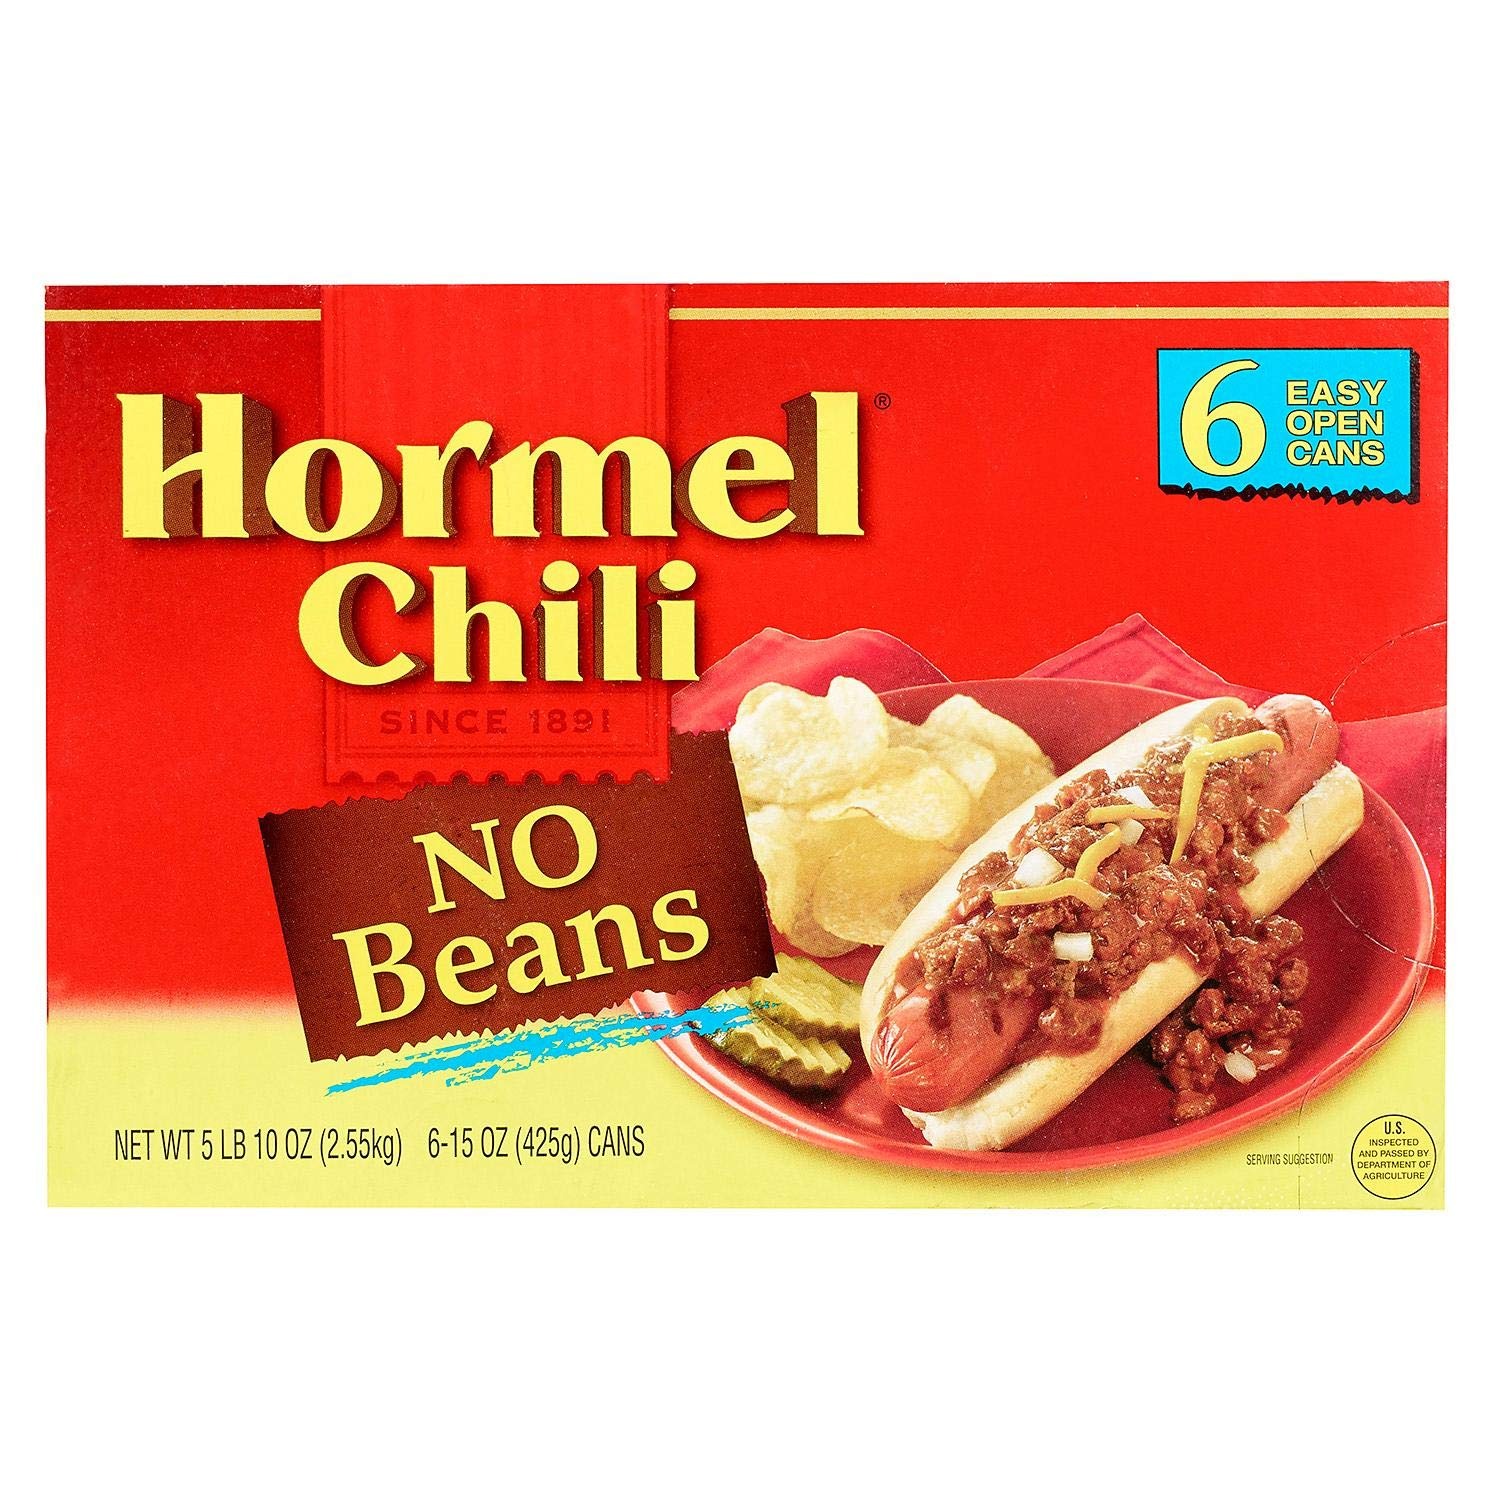
Item Name: Hormel Chilli No Beans Easy Open Can, 6 Count, 15 Ounce
Value: 90.0
Unit: Ounce

Price: 17.23